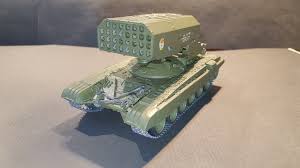
Label: Self Propelled Artillery